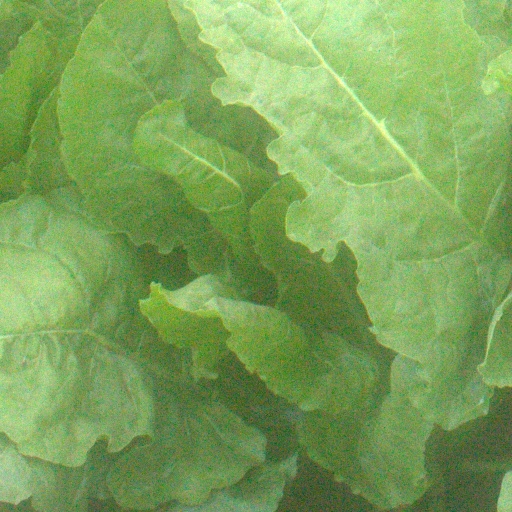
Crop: sugar beet